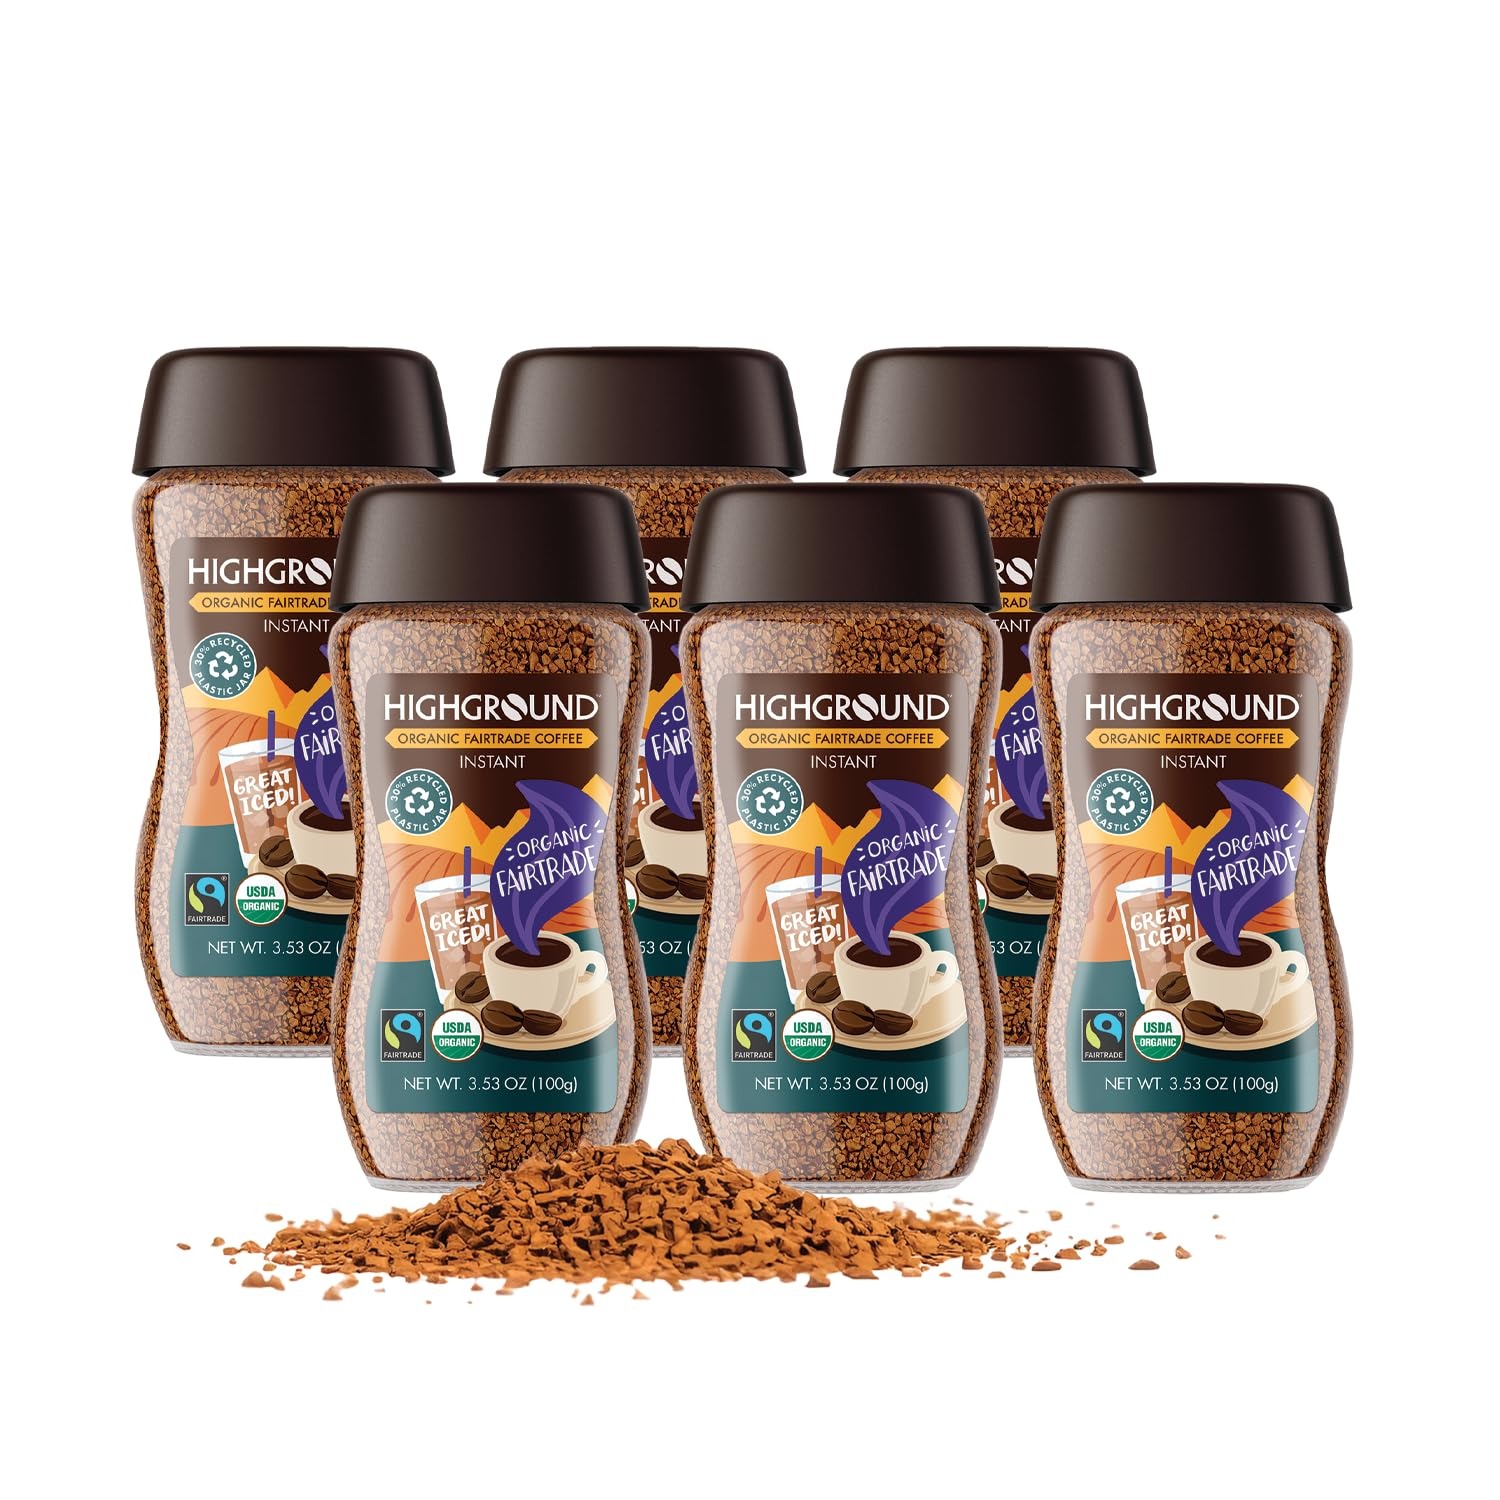
Item Name: Highground Organic Regular Instant Coffee, Vegan, 3.53 Ounces (Pack Of 6)
Bullet Point: Highground Organic Regular Instant Coffee, Vegan, 3.53 Ounces (Pack Of 6)
Value: 21.18
Unit: Ounce

Price: 81.66